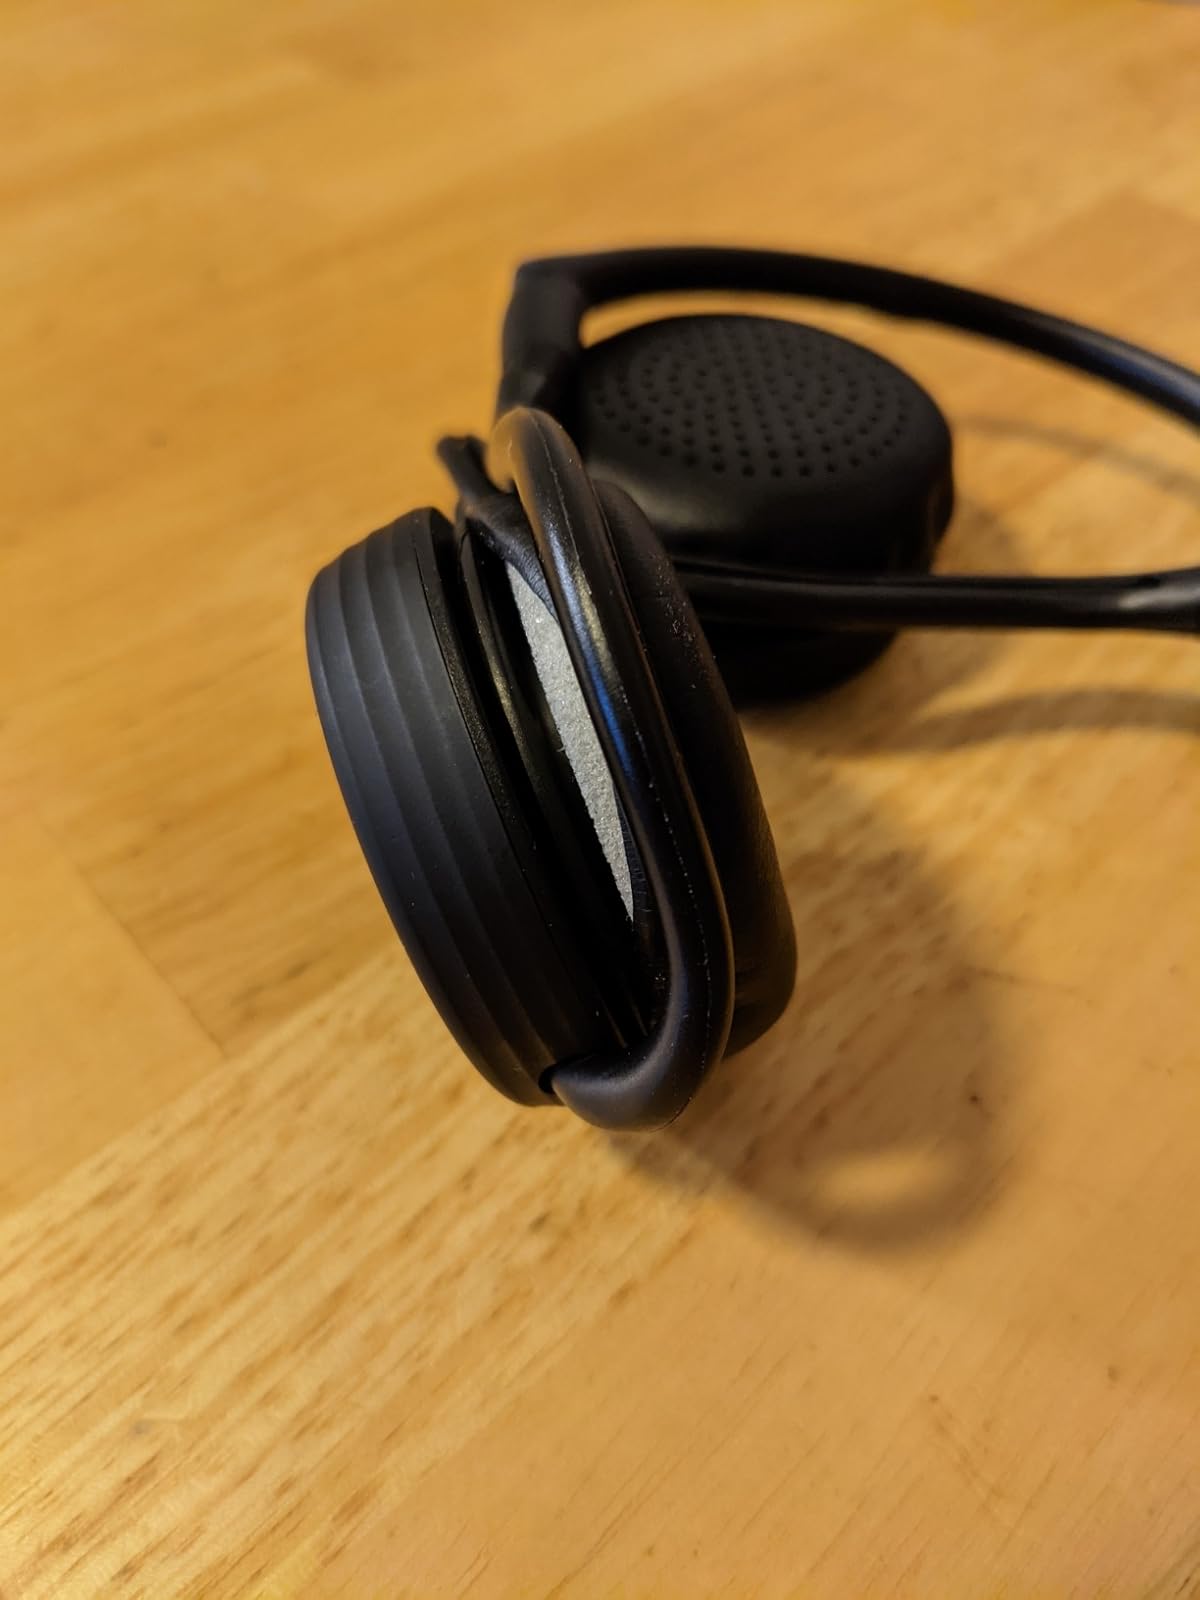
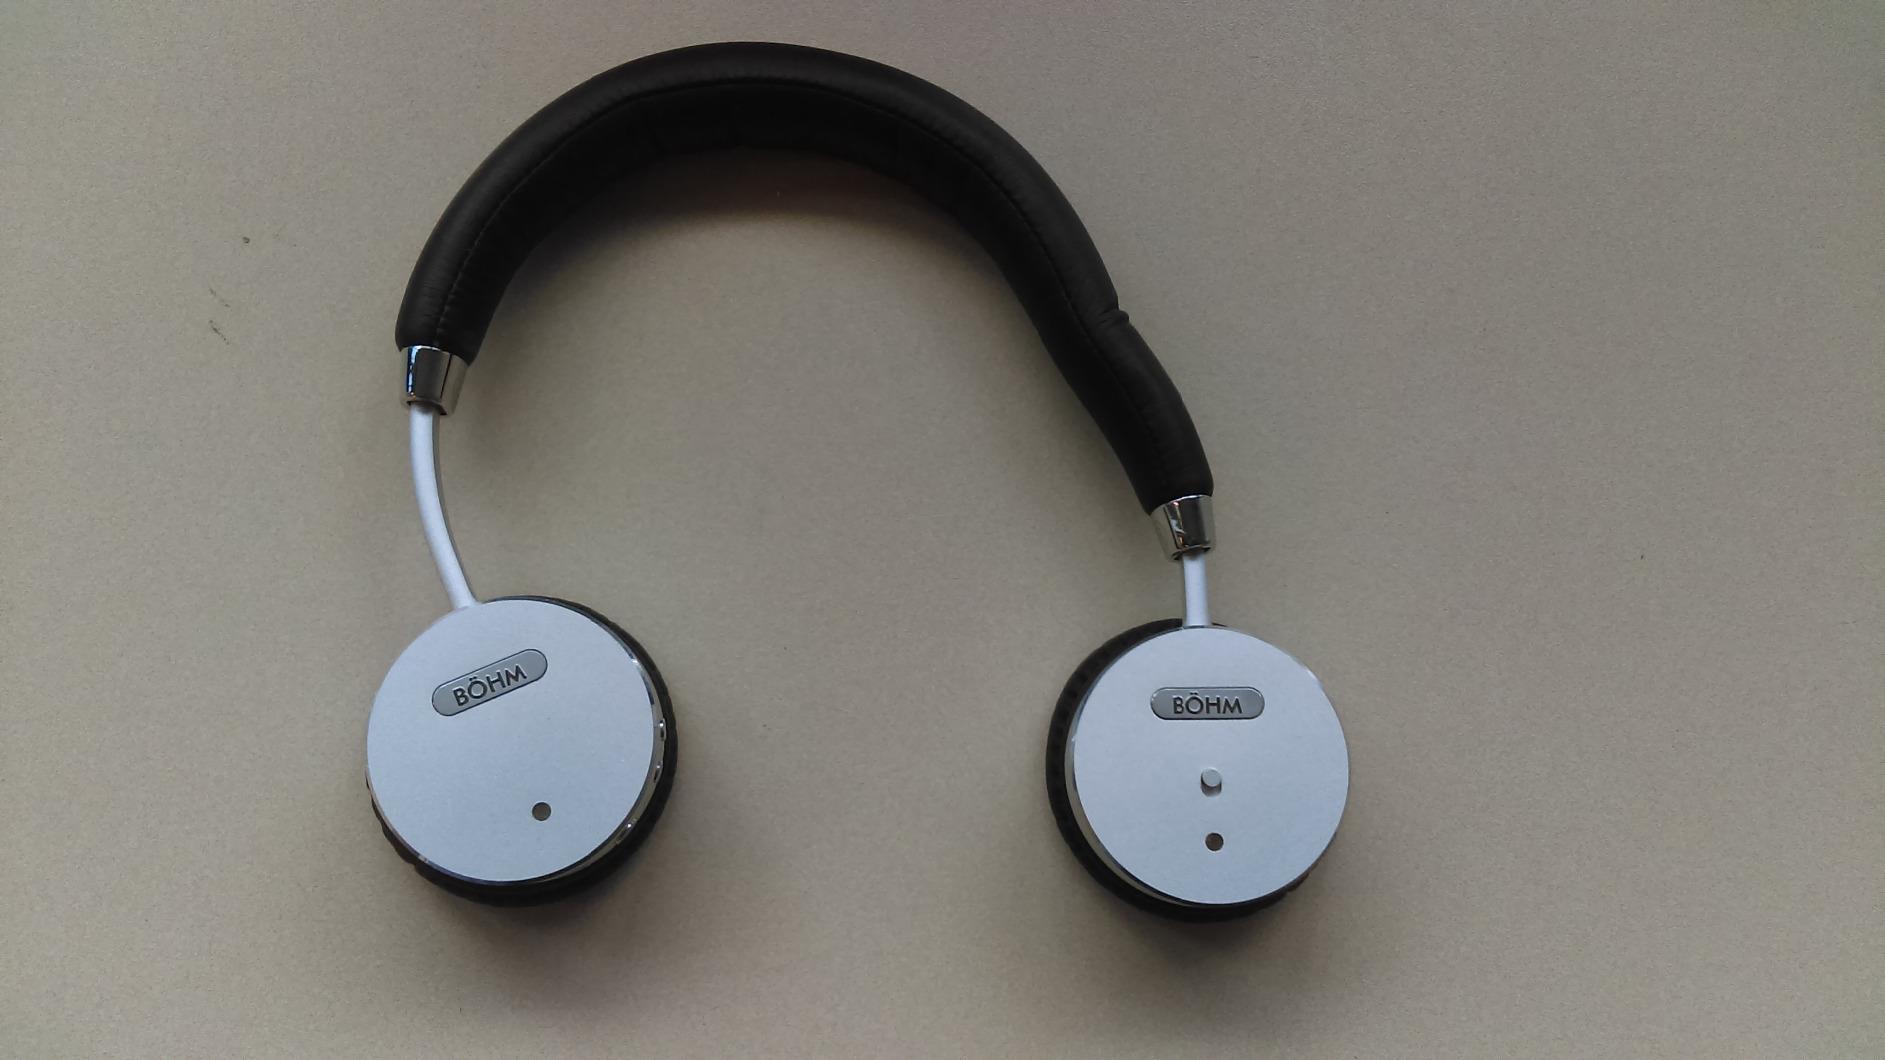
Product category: headphones
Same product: no